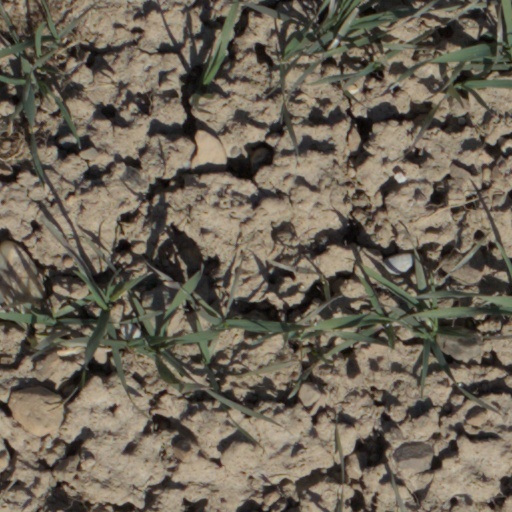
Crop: wheat